George F. Veenker

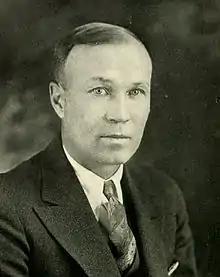

George Frederick Veenker (April 17, 1894 – September 8, 1959) was an American football and basketball coach. He was the head basketball coach at the University of Michigan from 1928 to 1931 and also served as an assistant football coach at Michigan from 1926 to 1929. From 1931 to 1936, he was the head football coach at Iowa State College (now known as Iowa State University). He was also the athletic director at Iowa State from 1933 to 1945.